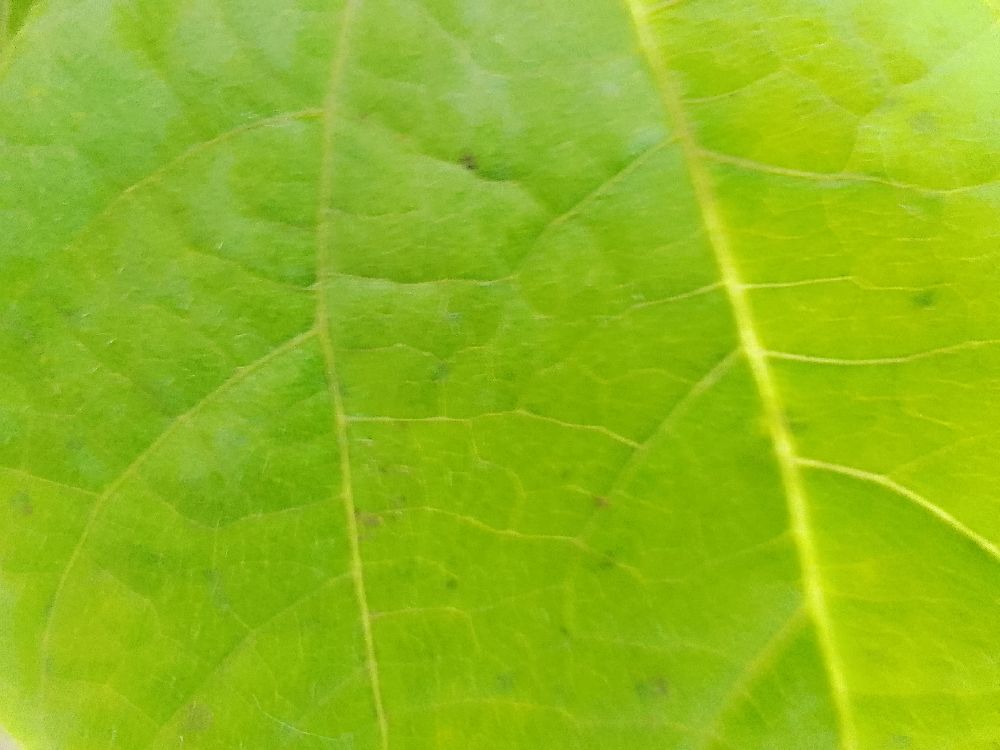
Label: healthy